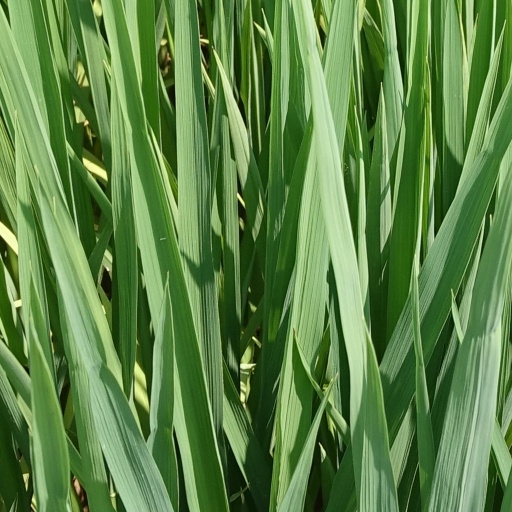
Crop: rice